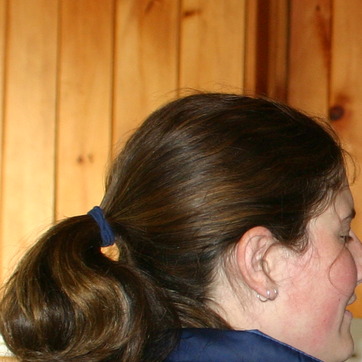
Material: hair